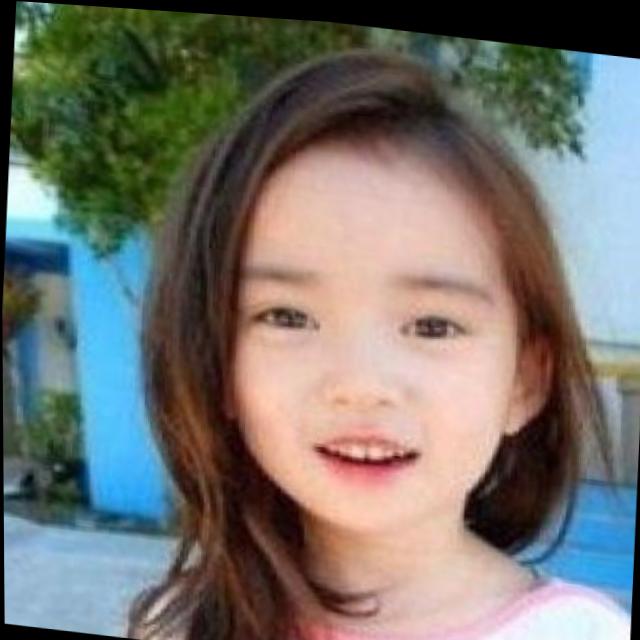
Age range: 0-12